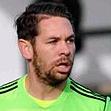
Age: 26